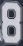
Number: 8